Yona Bogale

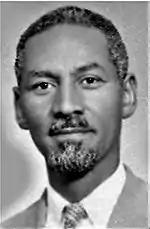

Yona Bogale was born in 1908 in the rural village of Wolleqa, near Gondar in Northern Ethiopia, The eldest of five children of Bogale Birru and Beletu Reda, he was raised in a family of farmers and goat and cattle herders, but showed an early aptitude for language and education. With the help of Dr. Jacob (Jacques) Faitlovitch and Professor Tamrat Emmanuel, he completed his primary studies, and at the age of 12, and was one of several young people selected to study abroad. After attending elementary school in Jerusalem for four years, he spent two years in high school in Frankfurt, Germany. He attended the University of Heidelberg in Germany for two years and completed his international studies at the Asher Institute for Jewish Education in Lausanne, Switzerland, and the Alliance Francaise Universelle in Paris, France. After returning to Addis Ababa in 1932, he taught in the teacher training and boarding school opened there by Faitlovitch, eventually becoming its principal. From 1935, Bogale served as a translator for the Ethiopian Red Cross at the time of the Italian invasion and occupation of Ethiopia. Afterwards, he returned to work in several private businesses, before being appointed in 1941 to a position in the Ethiopian government by King Hailie Selassie I. In 1945, he married Tayitu Kelkele and began a union that spanned 45 years and produced eight children. After Ethiopia gained its independence, Bogale worked as head of the translation department in the Ethiopian Ministry of Education for twelve years. Then, with the cooperation of the Jewish Agency, Sochnut Hayhudit, Bogale opened and supervised more than 20 Jewish schools in Ethiopia. In the wake of Faitlovitch's death. in 1955, Bogale and Tamrat Emmanuel became the lead advocates for the Beta Israel community. For the next two decades, he was the driving force in opening new schools, medical facilities, prayer houses and agricultural stations in the northwestern part of Ethiopia. His work drew the attention of religious leaders and government officials in Israel, as well as Jewish organizations worldwide, particularly with regard to his goal of "aliyah" for all Ethiopian Jews.